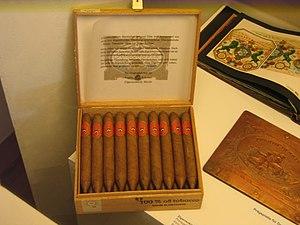
à Bünde, arrondissement de Herford, Rhénanie-du-Nord-Westphalie, Allemagne. العربية